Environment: lab
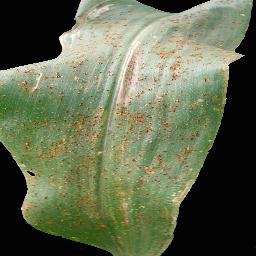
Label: common_rust